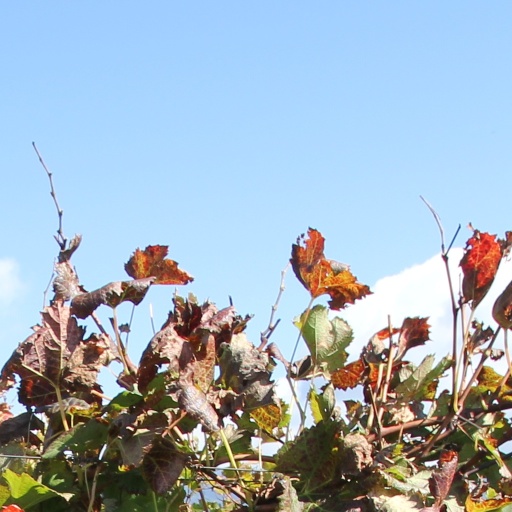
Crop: grape